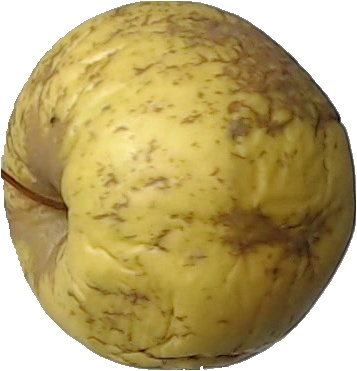
Label: apple_golden_1